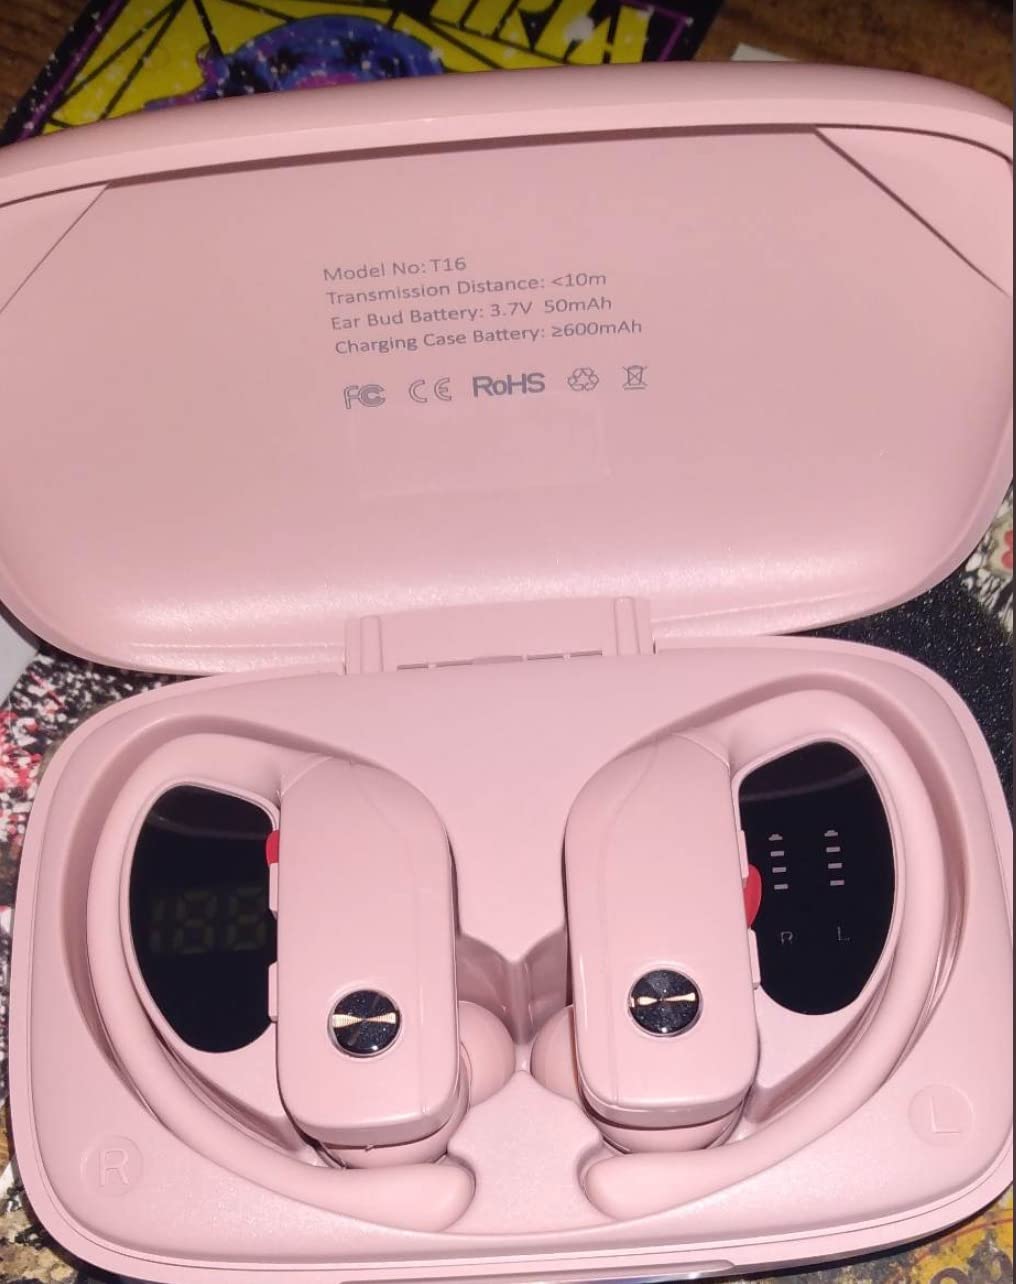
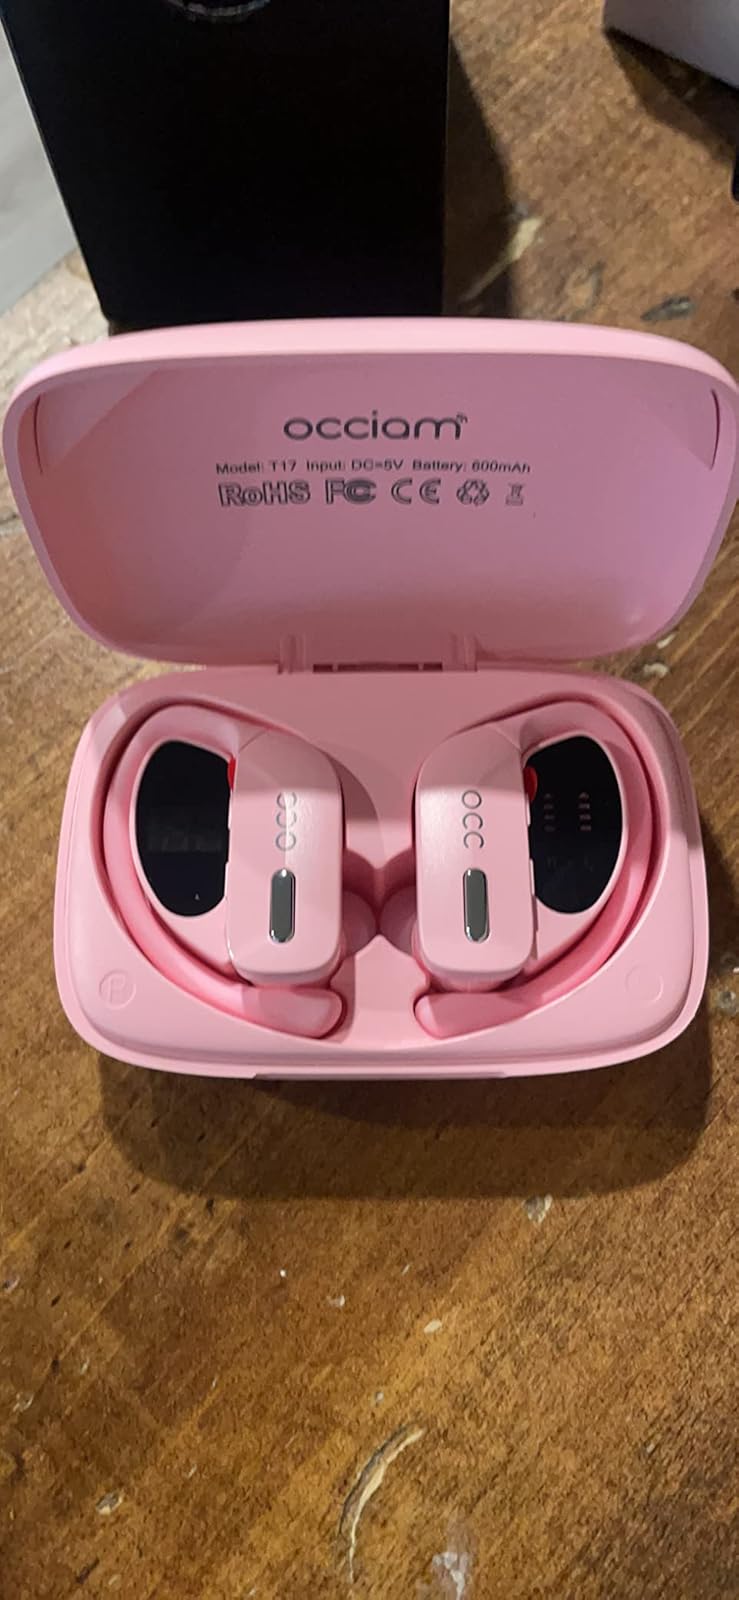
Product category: earbuds
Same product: no